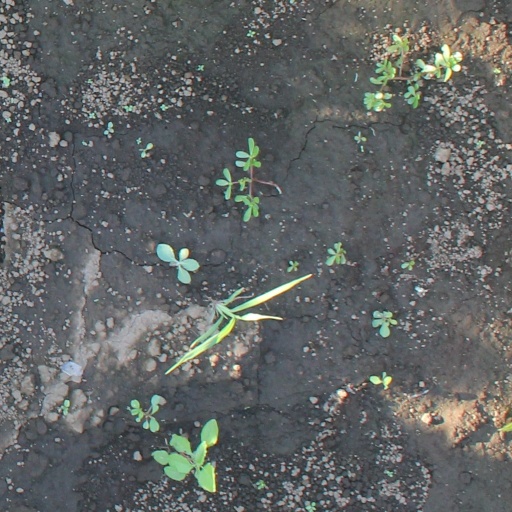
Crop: soybean